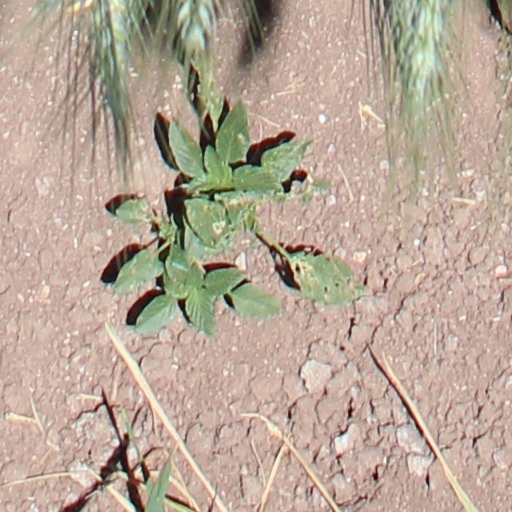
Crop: wheat